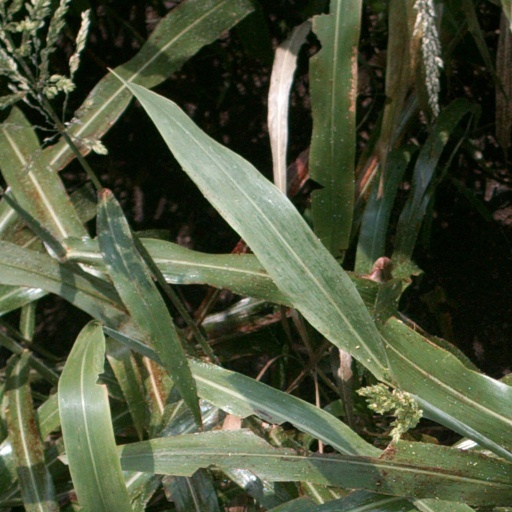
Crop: sorghum